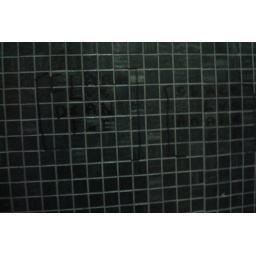
on the bathroom wall in the cork gallery of art